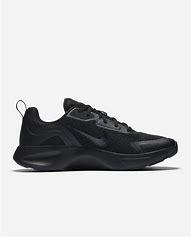
Brand: Nike
Model: Wearallday